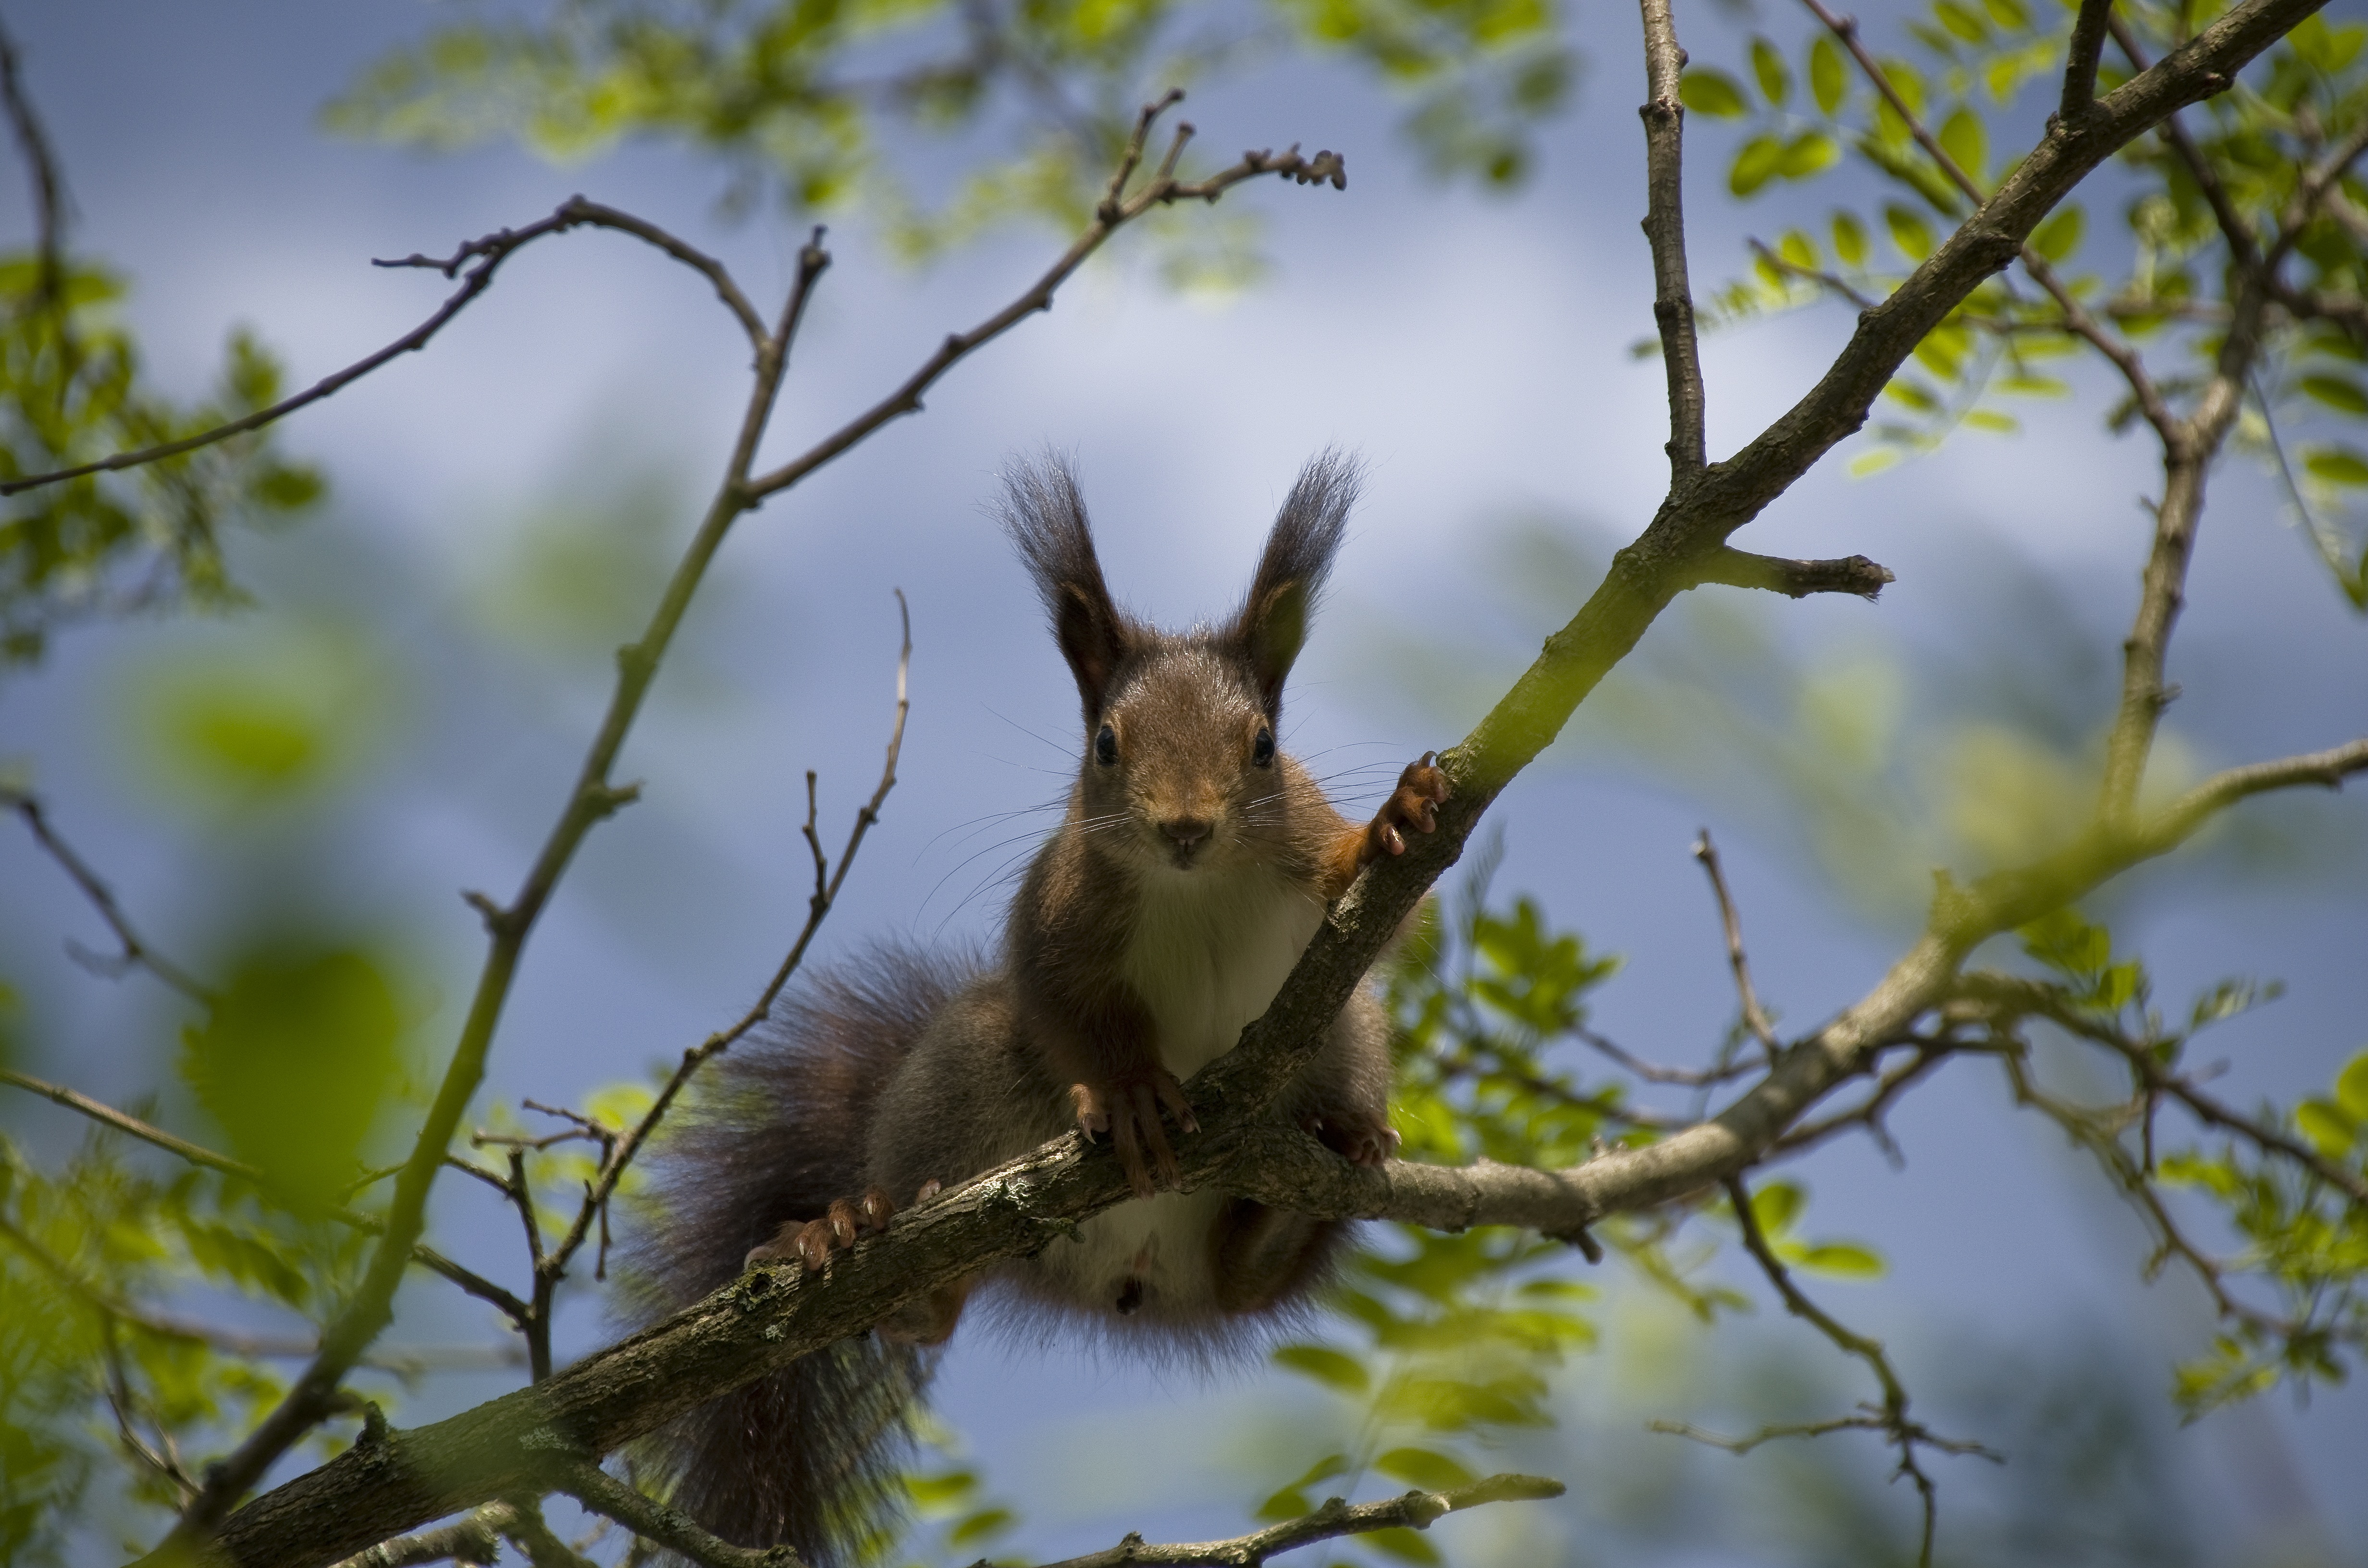
tree, nature, branch, bird, flower, wildlife, spring, squirrel, fauna, vertebrate, verifiable kitten, perching bird, nest robbers